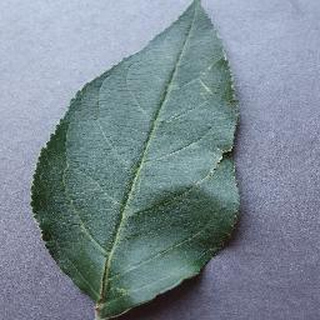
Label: healthy_apple